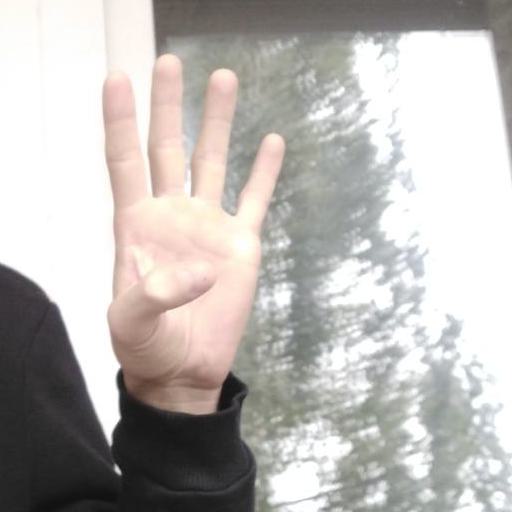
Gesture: four